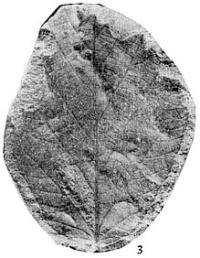
一个化石属于被子植物，其特征描述:叶卵圆形，估计长度5~14厘米，宽3.7~10.5厘米。叶下部宽楔形，基部圆心形，顶端急尖，叶缘具不规则的细锯齿。叶柄未保存，叶坚纸质。叶脉羽状达缘脉序。中脉粗强而直伸，向顶端渐细。侧脉6~7对，近叶基部二对排列较密，近对生，向上渐变为互生，最基部一对侧脉细弱，伸出角60°~70°，伸入叶缘齿端；第二对侧脉粗强，伸出角约35°~45°，直伸至叶片中部，其末端伸入齿端，此对侧脉各有5~6条外脉伸向叶缘齿。其它4~5对侧脉的伸出角约30°，彼此平行地自中脉伸出，走向叶缘，并有1~3条外脉或不具外脉。第三级脉或粗或细，甚为明显，分叉或不分叉横贯于侧脉之间，形成矩形或不规则的网。第四级脉明显，分叉或不分叉，在第三级脉间直伸或弯曲，形成长方形网。第四级脉清晰可见，形成四方形的网。